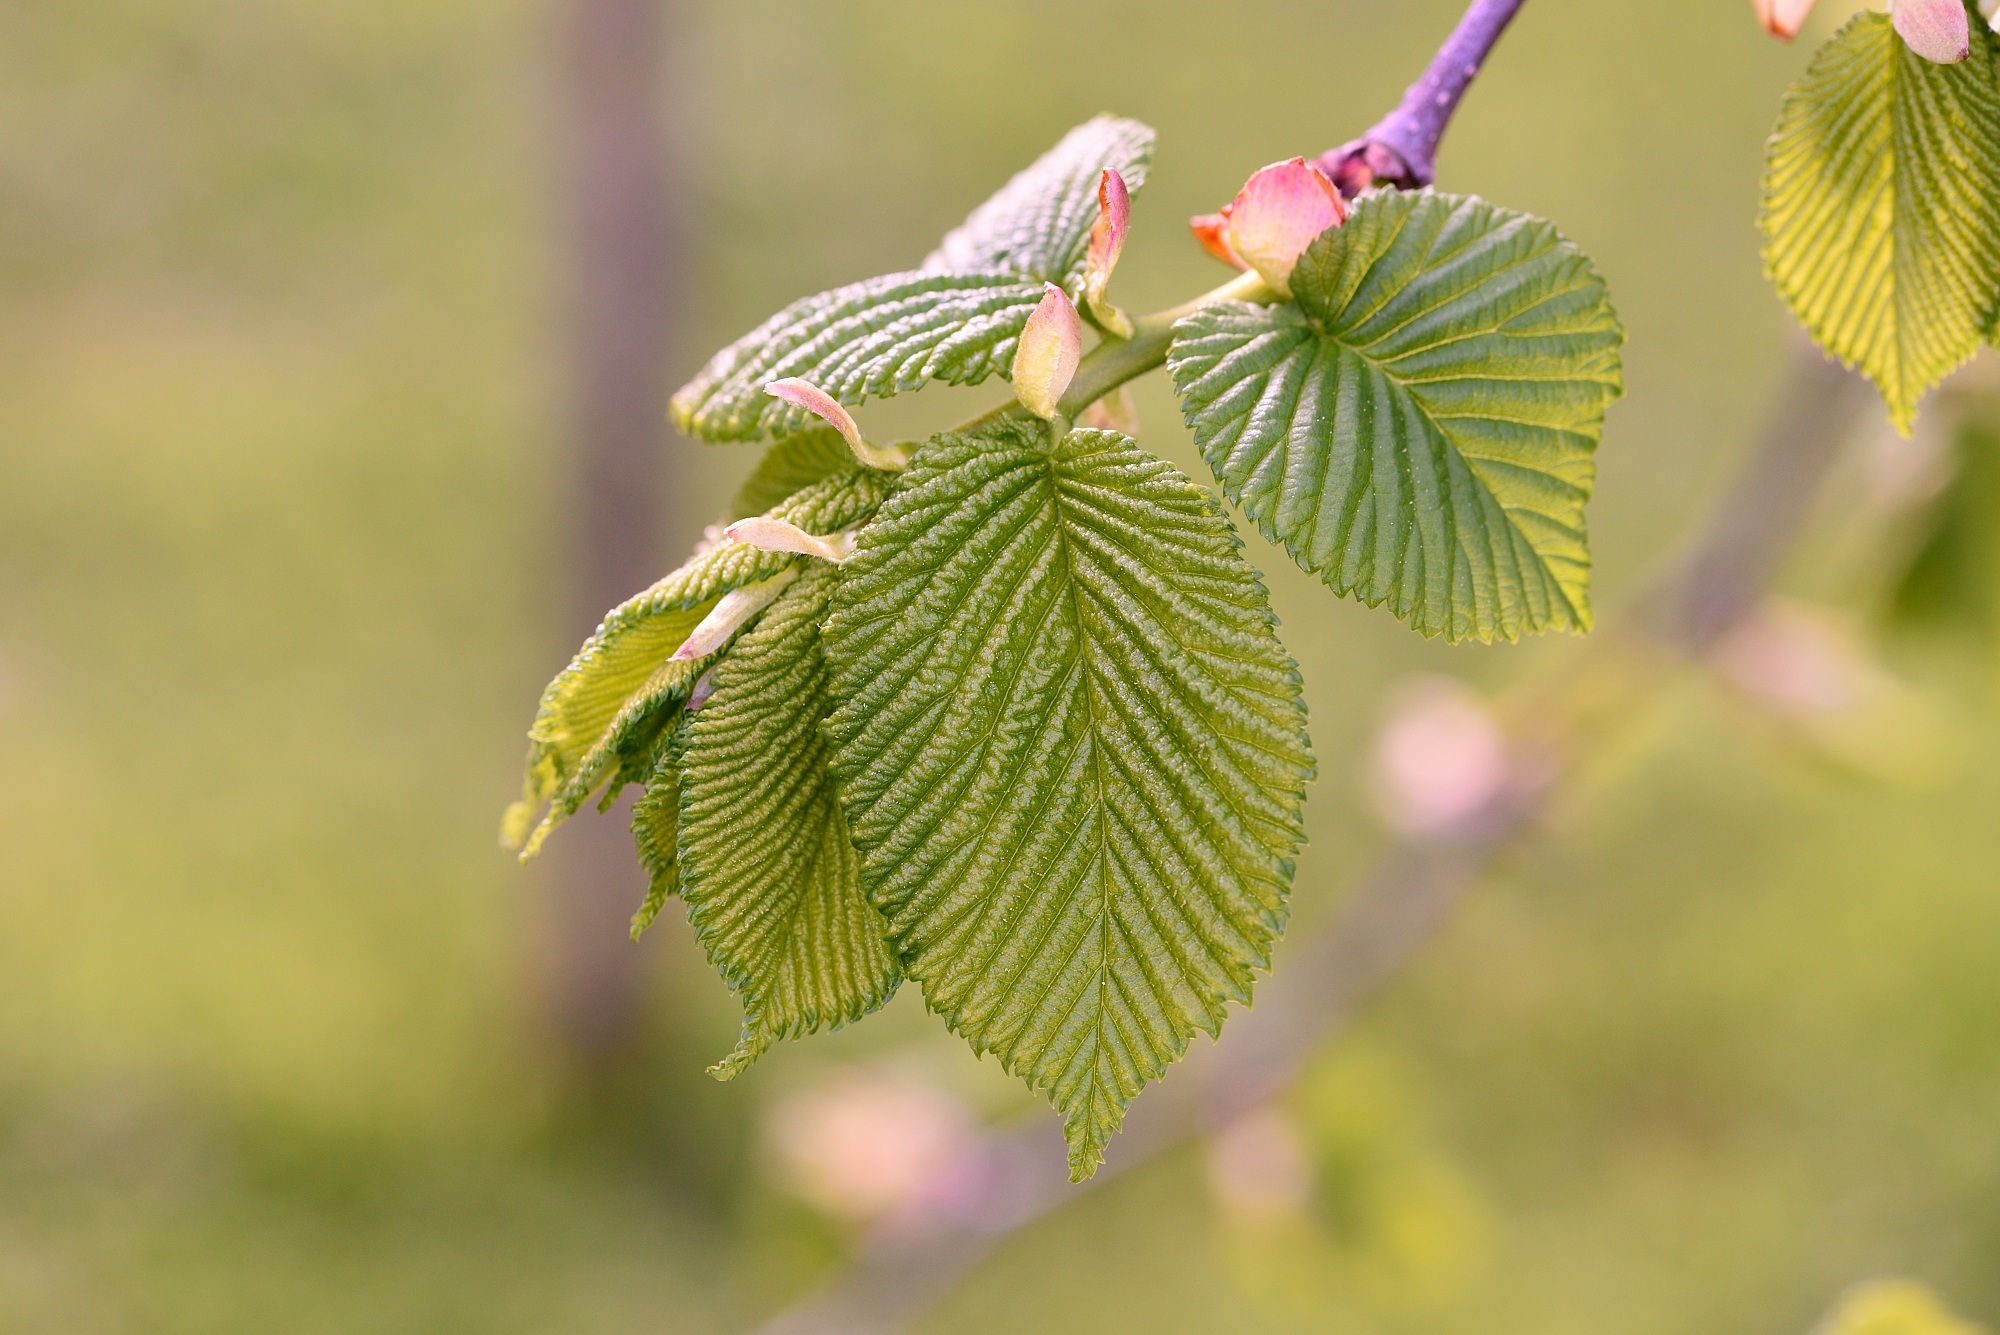
tree, nature, branch, blossom, plant, leaf, flower, spring, green, produce, autumn, botany, close, flora, wildflower, close up, leaves, engine, deciduous, bud, macro photography, flowering plant, hanging elm, plant stem, woody plant, land plant